Francis M. Stafford House

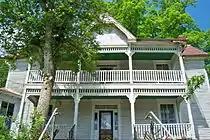
Closeup of intricate craftmanship on porches

The rear part of the home was built circa 1843, while the front part was built circa 1888, making it the oldest house in Johnson County. Although the home was originally built for John Stafford, it was named for his son who accumulated his father's property after he died in 1869. Francis Stafford also built the main part of the house.